Eliza Armstrong case

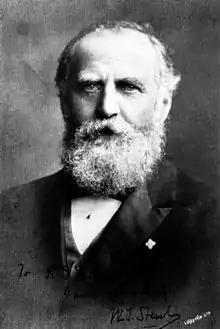
W.T. Stead in later years

Parliament recessed for the Whit Week bank holiday on 22 May, and upon the following day Benjamin Scott, anti-vice campaigner and the Chamberlain of the City of London, went to see W. T. Stead, editor of the "Pall Mall Gazette". Stead was a pioneer of modern investigative journalism, with a flair for the sensational. He was a supporter of the Social Purity movement.